America Chavez

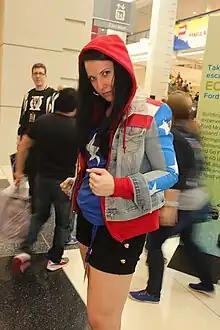
A cosplayer dressed as America Chavez / Miss America

Nivea Serrao of "Entertainment Weekly" referred to America Chavez as a "fan favorite" character. Dana Forsythe of "Paste" described Chavez as a "popular hero," noting that despite being a relatively new character introduced in 2011, she has quickly gained significant admiration within the Marvel Comics universe. Deirdre Kaye of "Scary Mommy" called Chavez a "role model" and a "truly heroic" female character. Kelly Knox of "IGN" characterized Chavez as "headstrong, tough, and fiercely independent," highlighting her as a "team player and natural leader." They praised Chavez for being a formidable and reliable ally, noting her ability to handle any challenge with power and grace. Alyssa Mora of "IGN" also named her one of their "favorite Latinx heroes." George Marston of "Newsarama" described Chavez as a "fan-favorite" member of both the Young Avengers and the West Coast Avengers teams. Nick Cimarusti of "Sideshow" named Chavez one of the "most influential Latinx figures in Marvel Comics" and called her one of the "familiar favorites."